Veronica of Milan

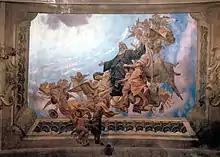
Assumption of St. Veronica of Milan, from the Church of Binasco

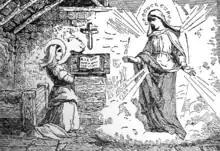
The Virgin Mary appears to Veronica from "Little Pictorial Lives of the Saints" by the Benziger Brothers, 1878

Veronica grew up in the small town of Binasco, Italy, not far from Milan. She and her family were poor and she worked with her mother and father, doing chores and in the fields. Her parents set their daughter on the path to Christian virtues, as it was said that her father was a scrupulously honest man, never selling a horse without first disclosing its faults or imperfections to the buyer. As she developed a desire for saintliness and perfection, she became tired of the joking and songs of her companions, even hiding her head and weeping as she worked.